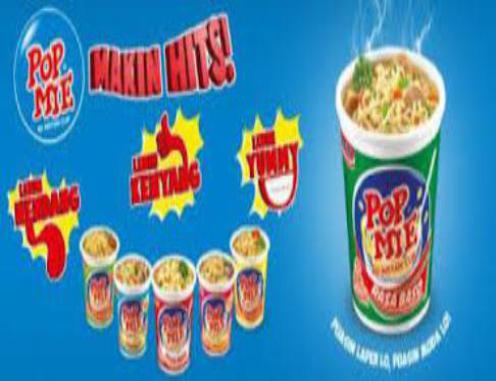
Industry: Food